Connor Brown (ice hockey)

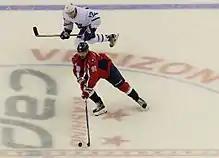
Brown (top) defends against Marcus Johansson (foreground) of the Washington Capitals during the 2017 Stanley Cup playoffs

Brown entered the 2012 NHL entry draft and was selected in the sixth round, 156th overall, by his hometown Toronto Maple Leafs. Brown's offensive talent led the Maple Leafs to select him, but his small stature and historically bad plus-minus caused the pick to be called a "gamble". On November 22, 2013, Brown signed a three-year, entry-level contract with the Maple Leafs. In his first year with the Maple Leafs' American Hockey League (AHL) affiliate, the Toronto Marlies, he was voted into the AHL's All-Star Game starting roster as the team's only representative. He won the AHL rookie scoring title, finishing the regular season with 21 goals and 40 assists in 76 games. The Marlies made the 2015 Calder Cup playoffs and in five games, Brown recorded five points (one goal and four assists). The Marlies were eliminated in the first round by the Grand Rapids Griffins, despite winning the first two games. For his efforts, he was named the AHL's Rookie of the Year, and their All-Rookie Team.